The Moon and the Face

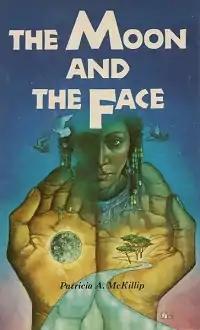
Cover of first edition

The Moon and the Face is a science fiction novel for juvenile readers by Patricia A. McKillip, a sequel to her earlier novel "Moon-Flash". It was first published in hardcover by Atheneum in September 1985, with a paperback edition issued by Berkley Books in October 1986. It was subsequently combined with its prequel "Moon-Flash" in an omnibus edition, also titled "Moon-Flash", issued in paperback and ebook by Firebird/Penguin in March 2005.